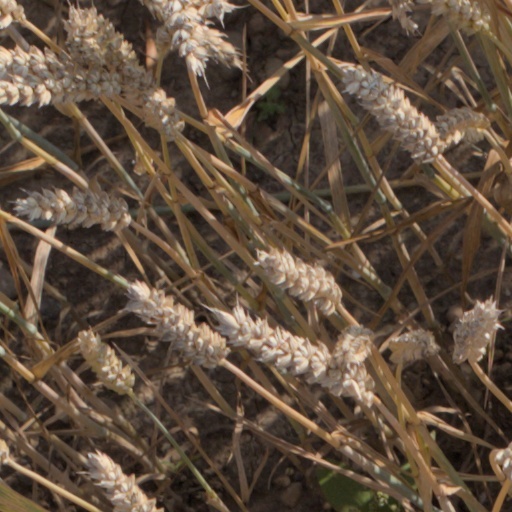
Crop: wheat